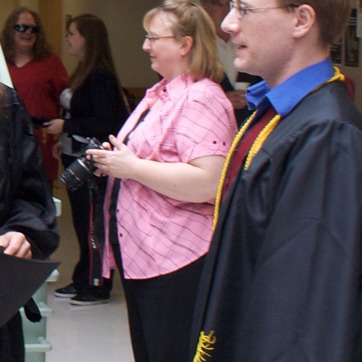
Material: skin